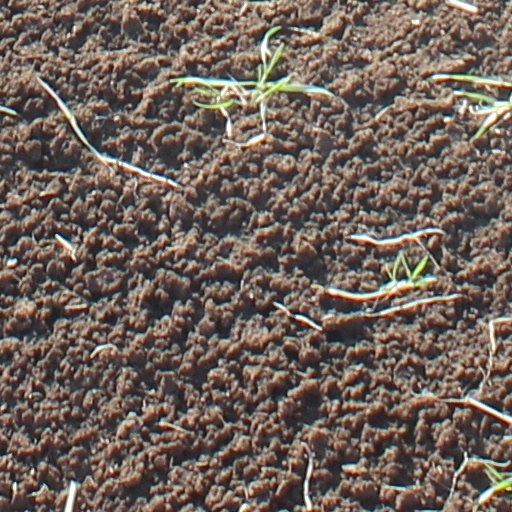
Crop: wheat